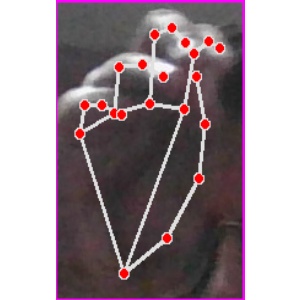
अक्षर: ङ